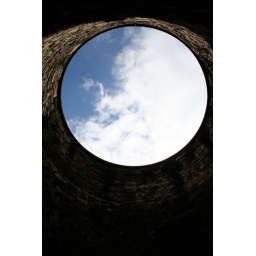
in the david hume monument in the cemetery near calton hill